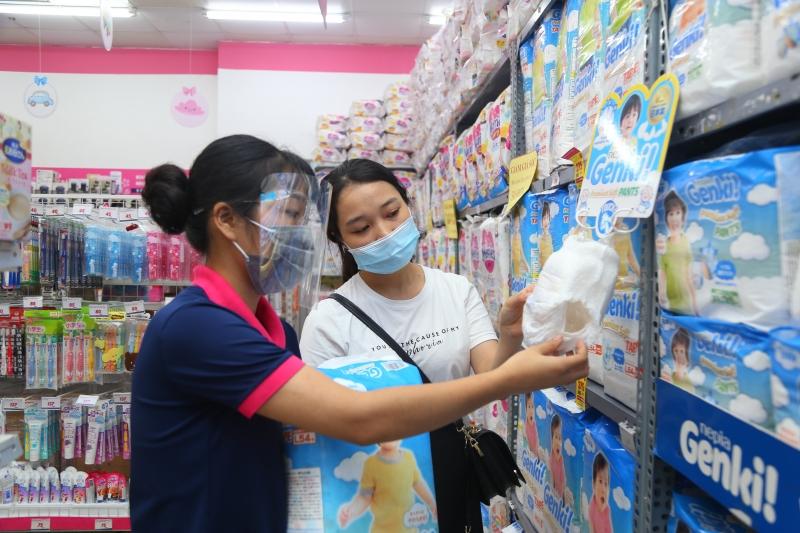
có hai người phụ nữ đang đứng bên một kệ hàng